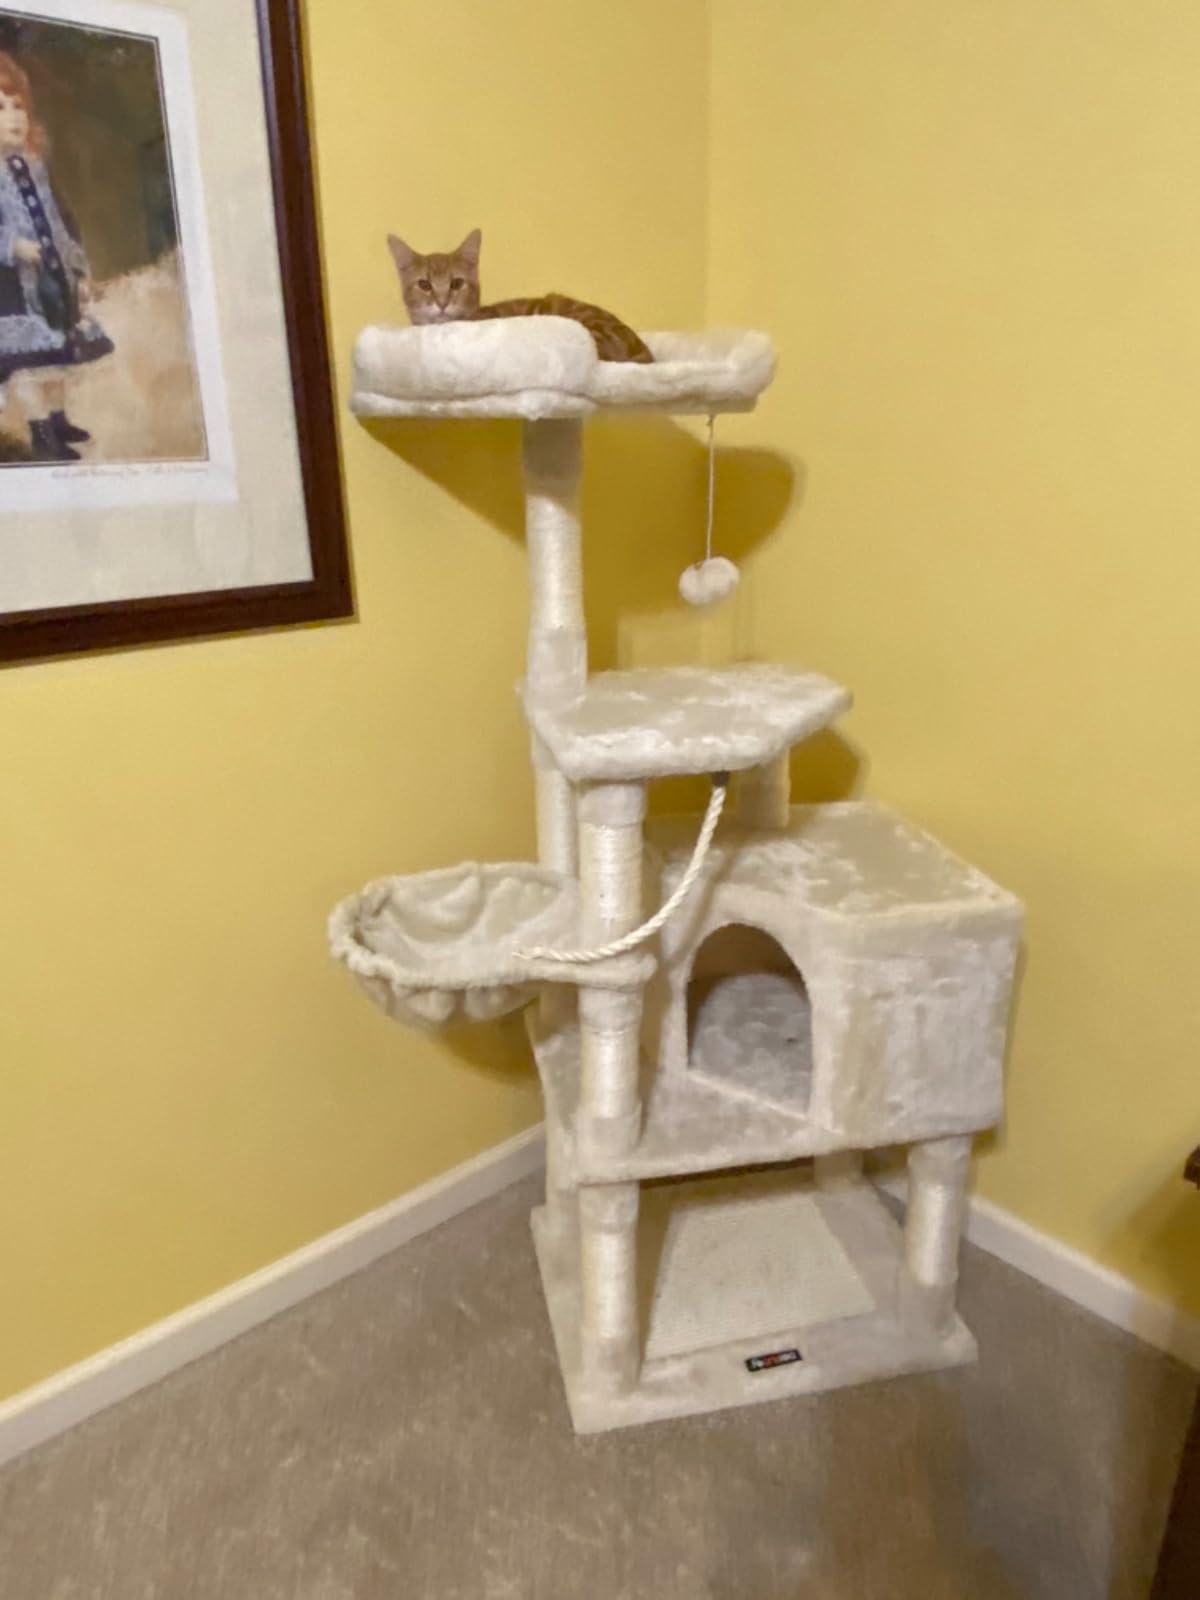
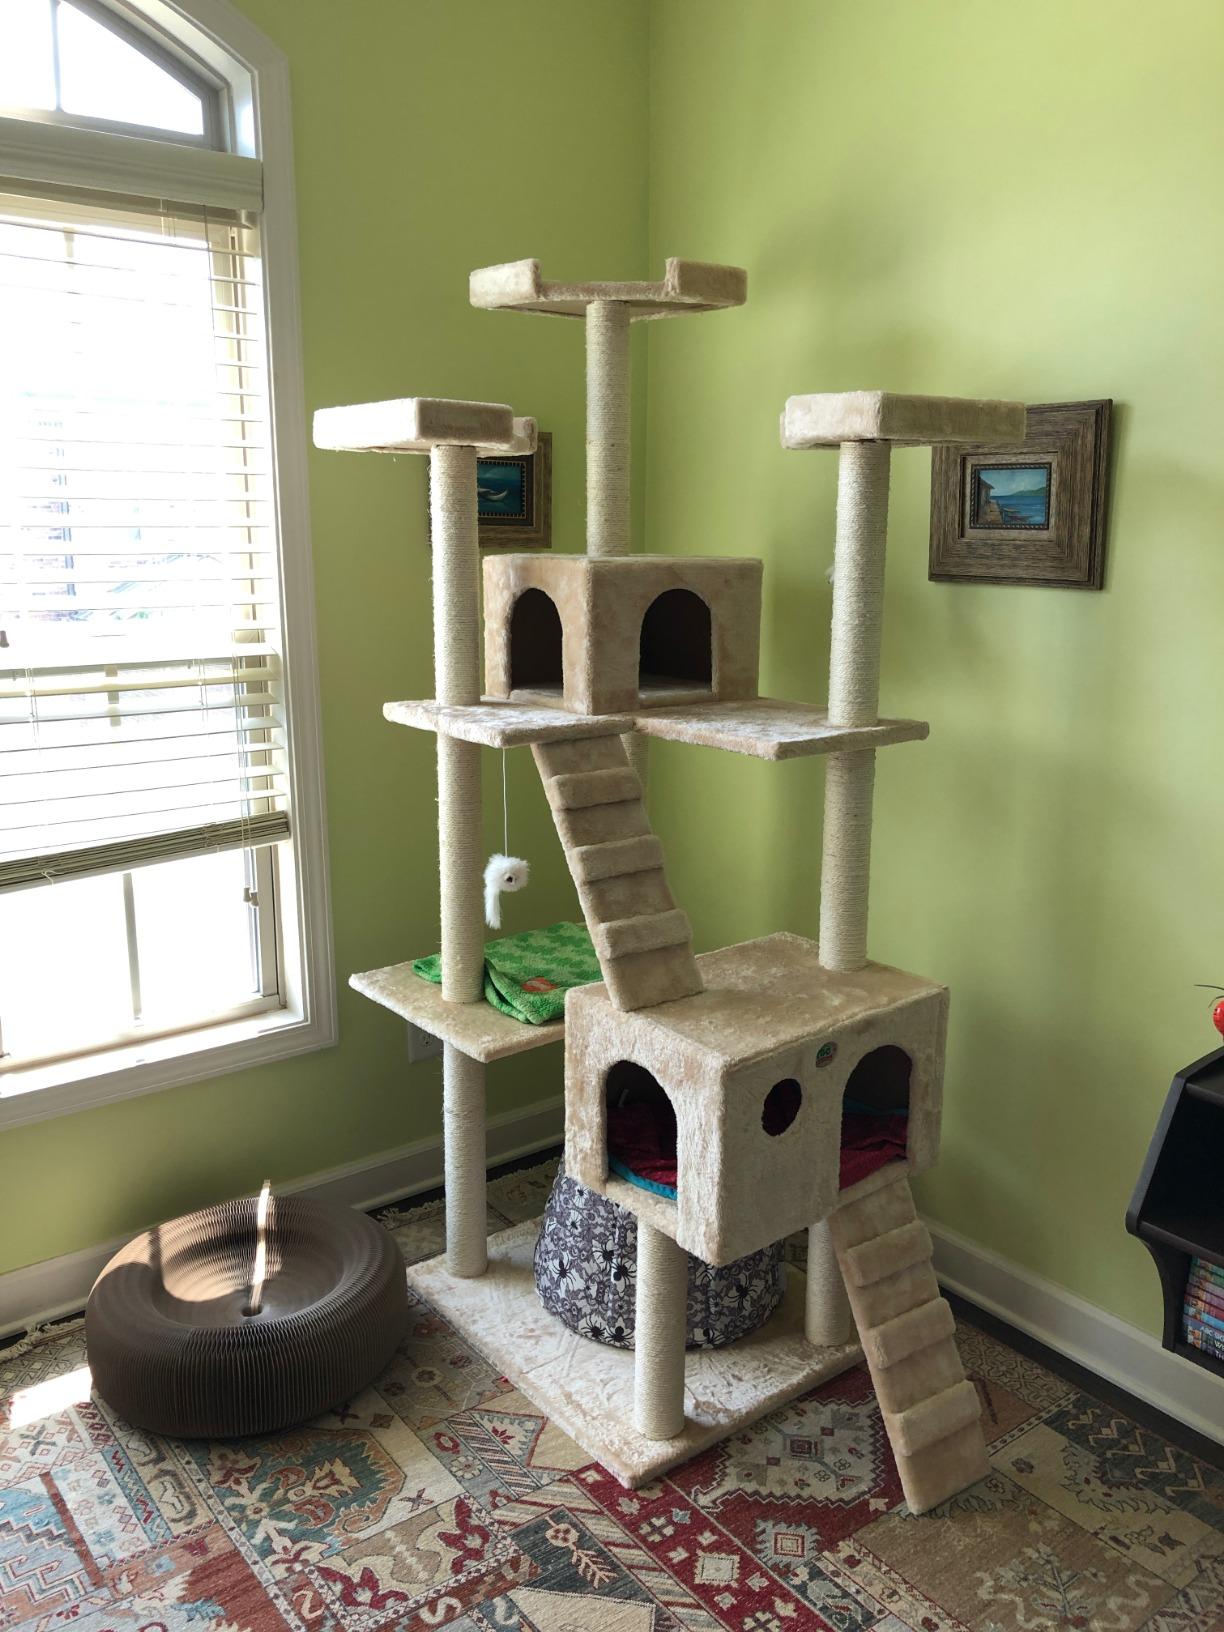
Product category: items_cat tree
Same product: no